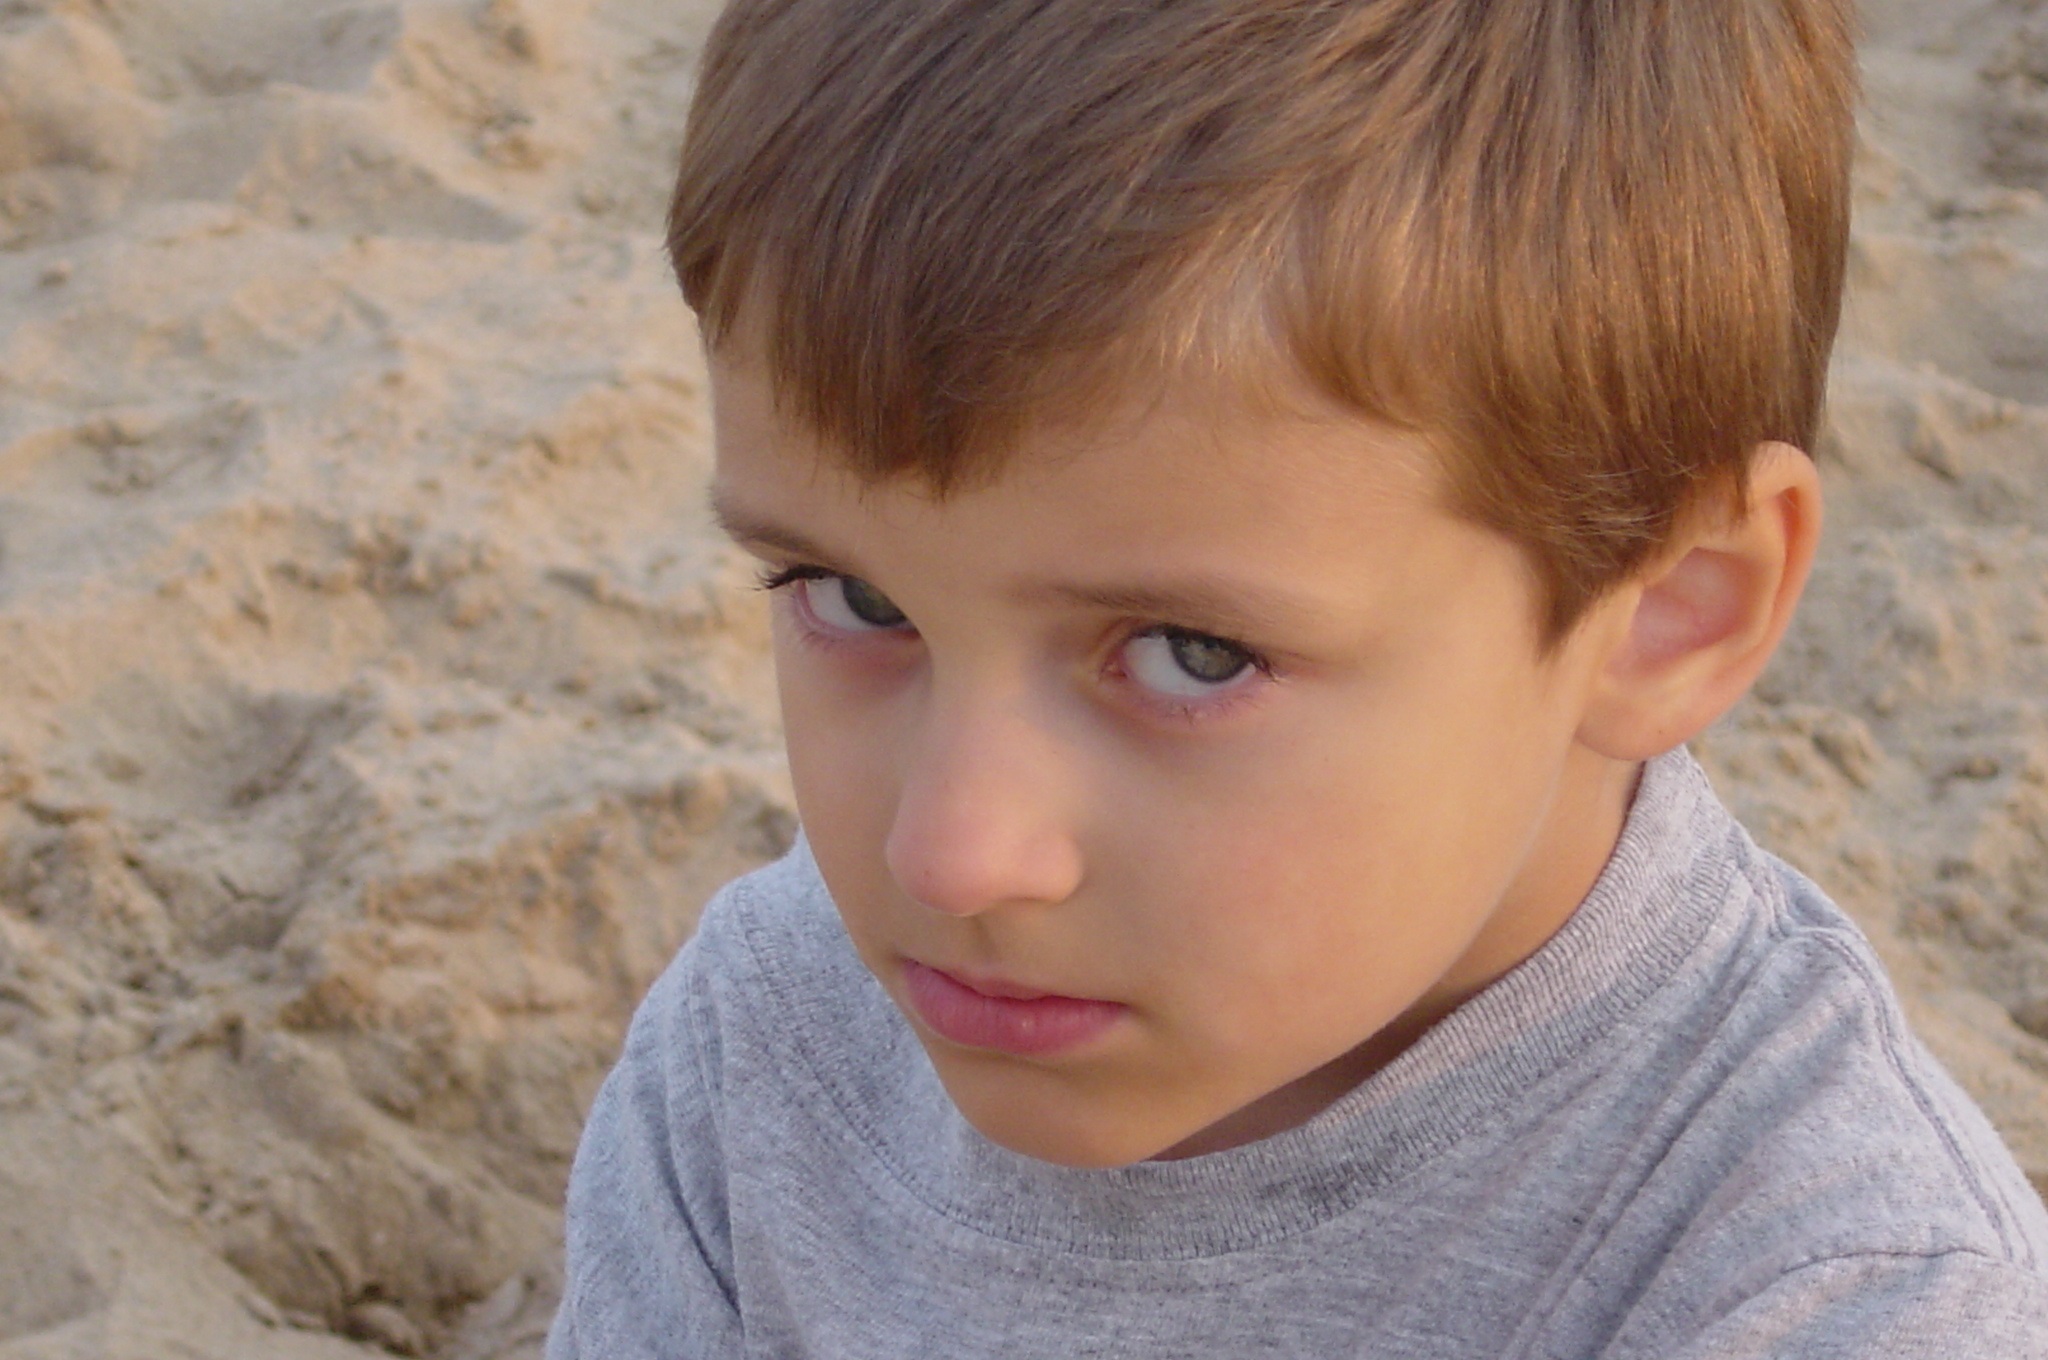
hand, person, girl, hair, play, boy, male, portrait, spring, child, hairstyle, close up, human body, face, nose, infant, toddler, eye, head, skin, organ, portrait photography